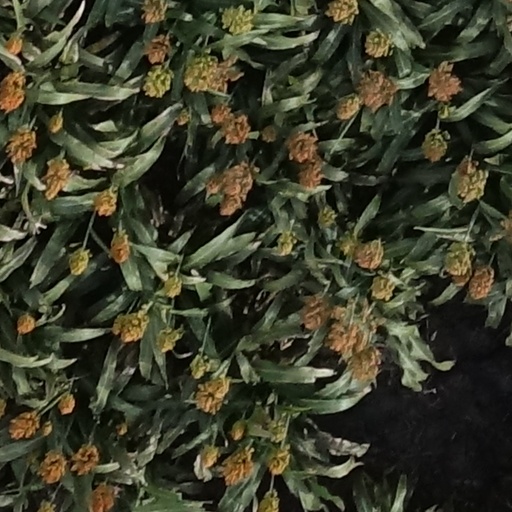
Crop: sorghum